Michael Gardiner

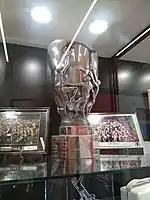
2008 NAB Cup at RSEA Park, Moorabbin

Michael Gardiner started his St Kilda FC playing career by competing in the Saints team that won the 2008 National Australia Bank Cup Premiership. Wins over Richmond, Geelong, Essendon and Adelaide secured the tournament for St Kilda. During the AFL premiership season Gardiner was hampered by injury, only playing 8 games. His attitude and effort in training, combined with the glimpses of form and class he showed in his handful of games warranted him being retained by St Kilda FC, whose season ended in the Preliminary Final.